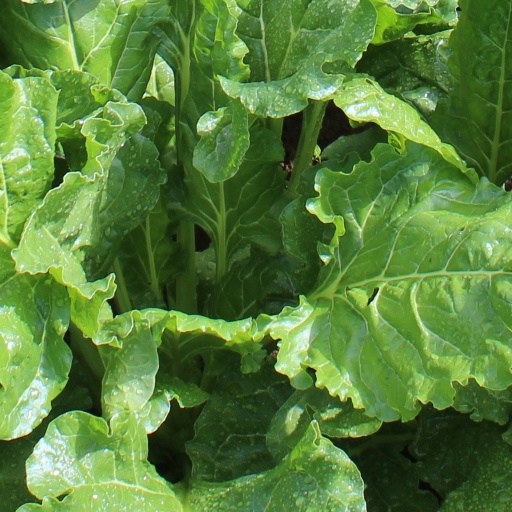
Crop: sugar beet